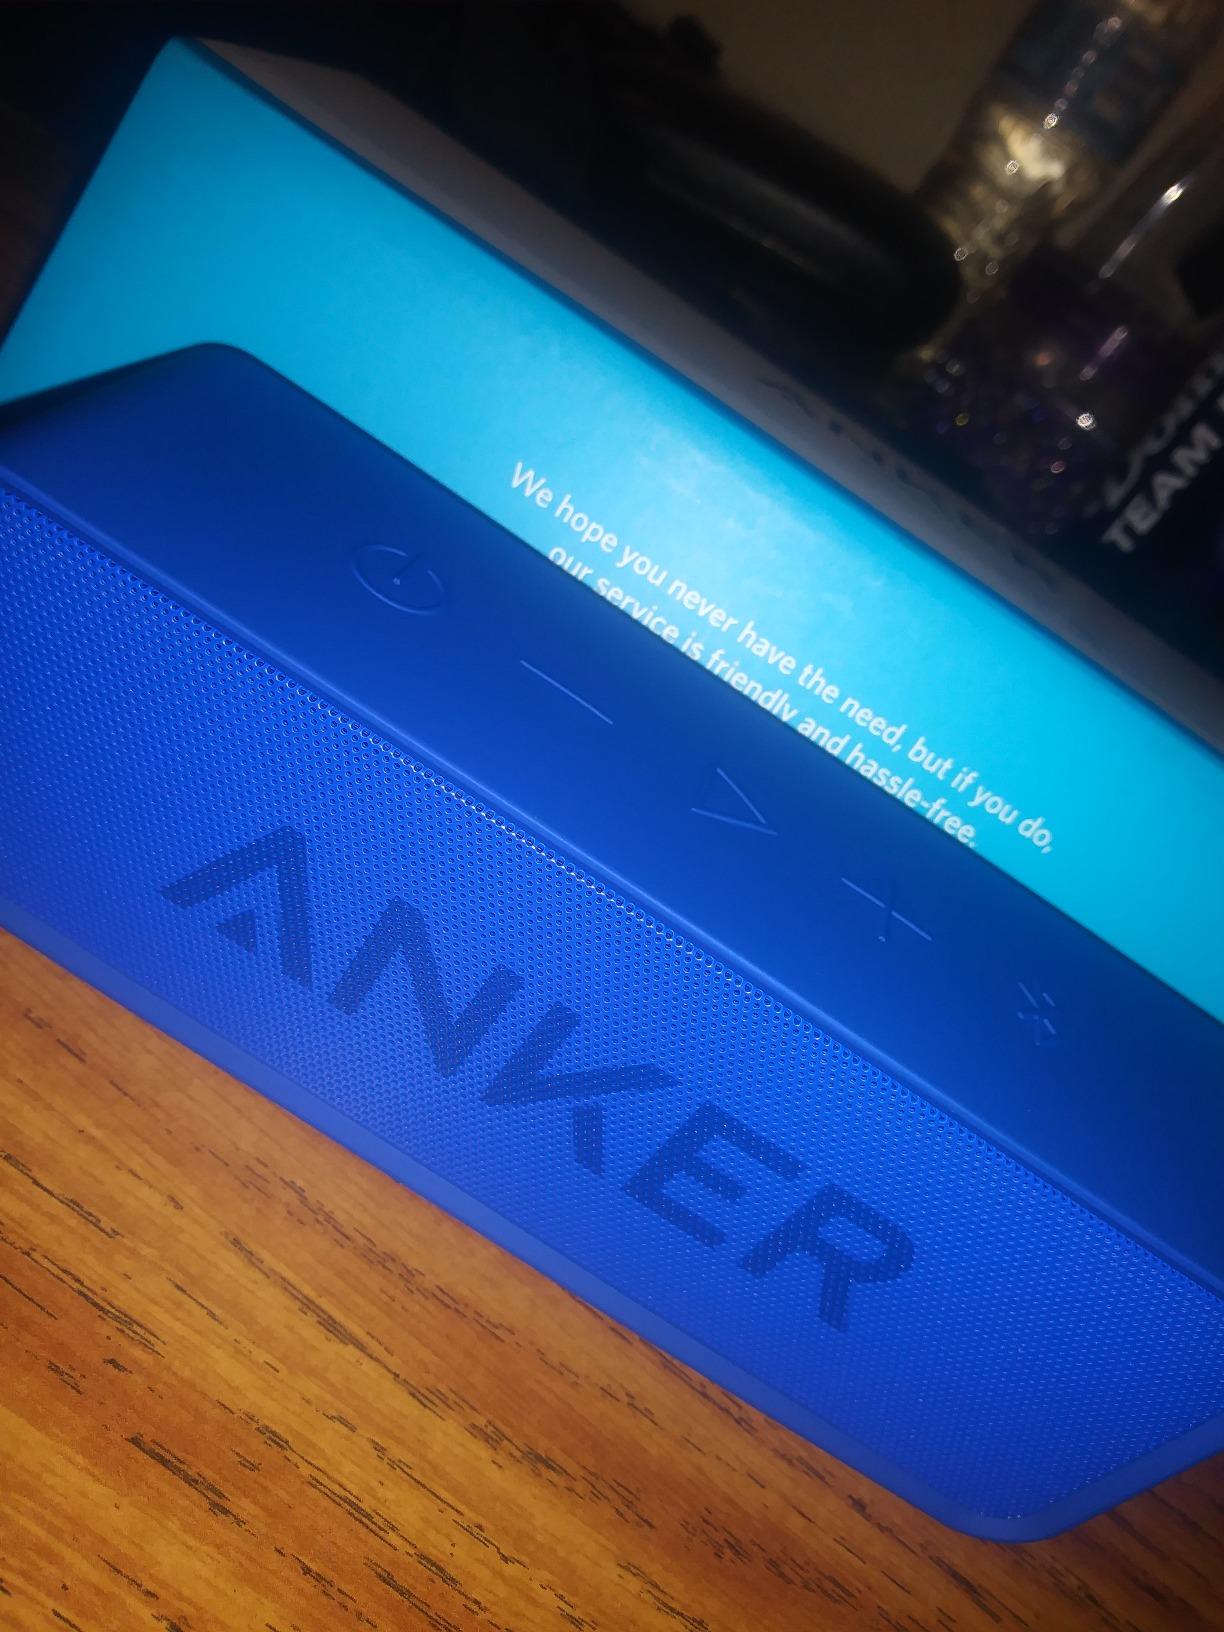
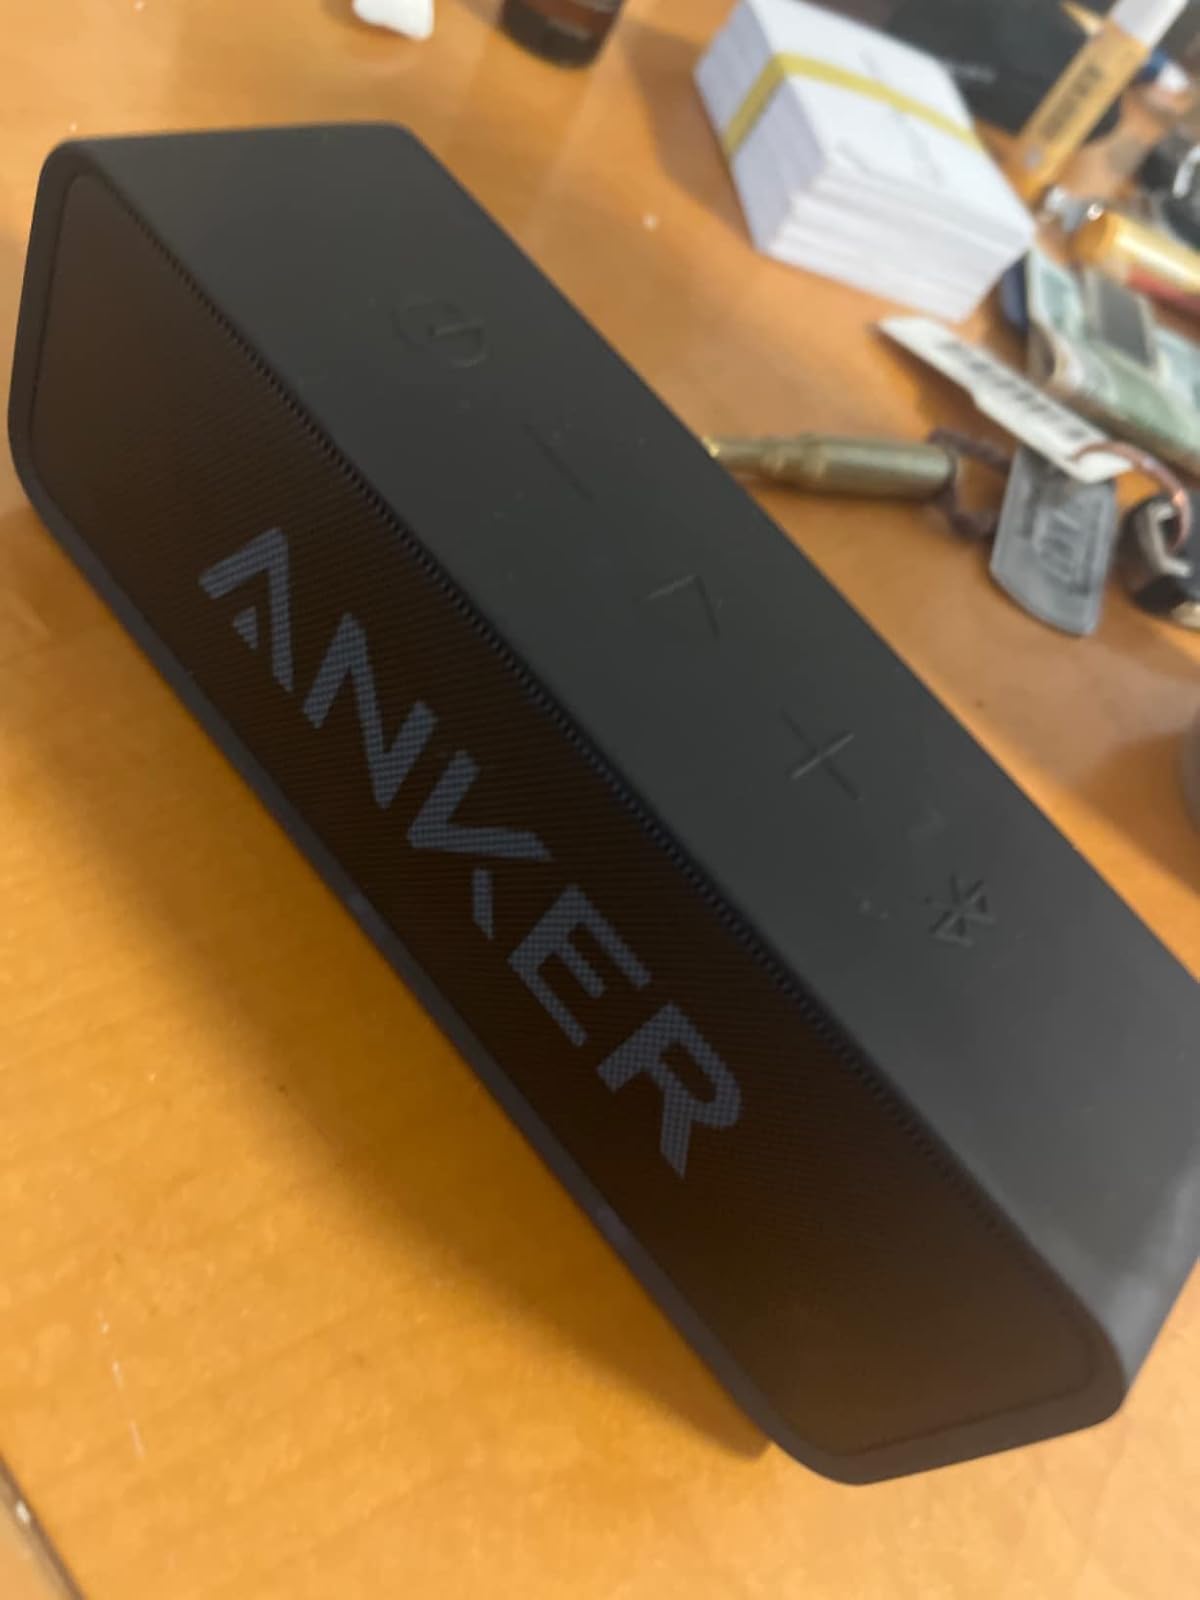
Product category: speaker
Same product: no